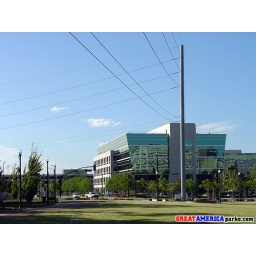
An office building adjacent to the Guadalupe River Park near Julian Street.